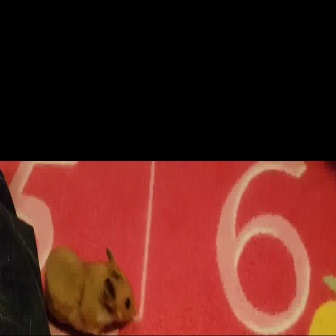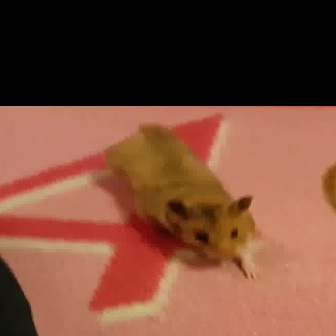
  Please identify the target specified by the bounding box [44,244,135,335] in the first image and locate it in the second image. Return the coordinates in [x_min,y_min,x_max,y_max] format.
Answer: [101,122,260,280]